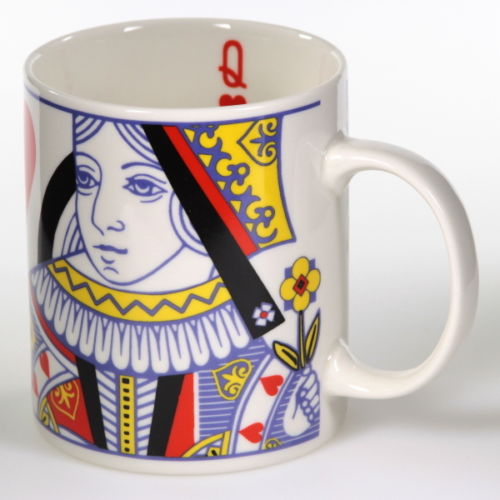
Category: mug